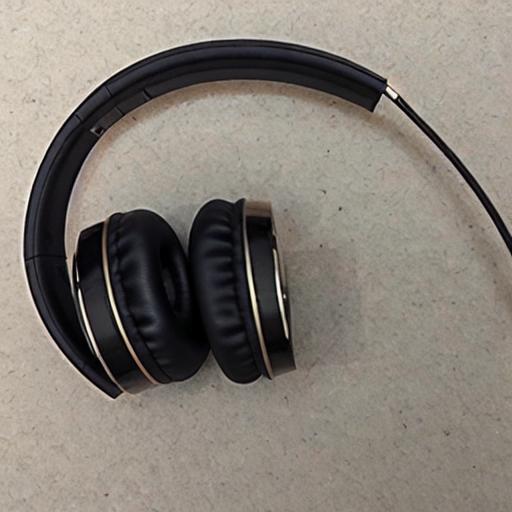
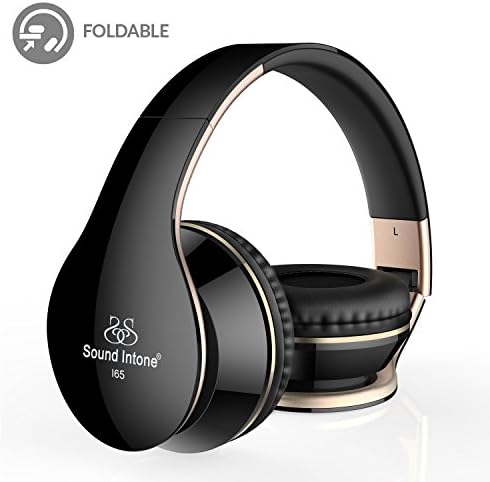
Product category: headphones
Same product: no